Lincoln Motor Company Plant

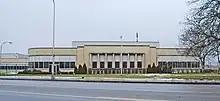
A remnant of the Lincoln Plant Complex: A Building on Warren in 2010

In 1922, Henry Ford purchased the company for $8,000,000, turning the Lincoln into Ford Motor Company's luxury brand. Leland retained his management post after the sale, but the strong-willed Leland and Ford immediately clashed, and Leland resigned after a few months. Ford immediately began refurbishing the plant layout and manufacturing. Ford also added onto the size of the complex, hiring architect Albert Kahn to design some of the many buildings along Livernois, adding over to the plant. The Lincoln Zephyr and Lincoln Continental were made in the factory until 1952, when production facilities were moved to Wayne, Michigan The new Wixom plant opened in the fall of 1957.